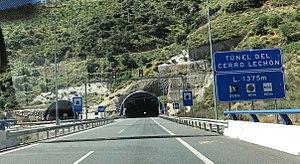
L'autoroute AP-46 appelée aussi Autopista de Málaga est une courte autoroute payante qui permet de relier Alto de las Pedrizas à Malaga.